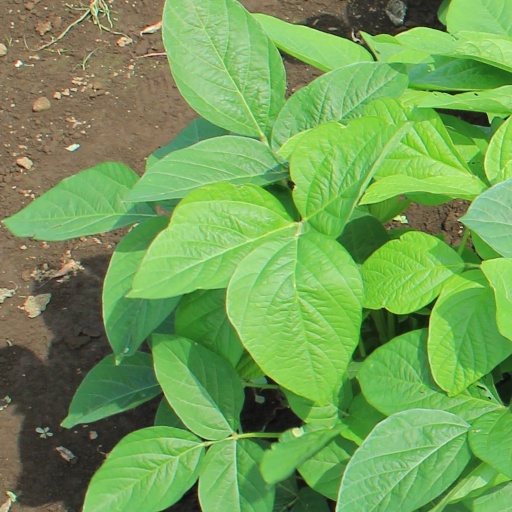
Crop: soybean